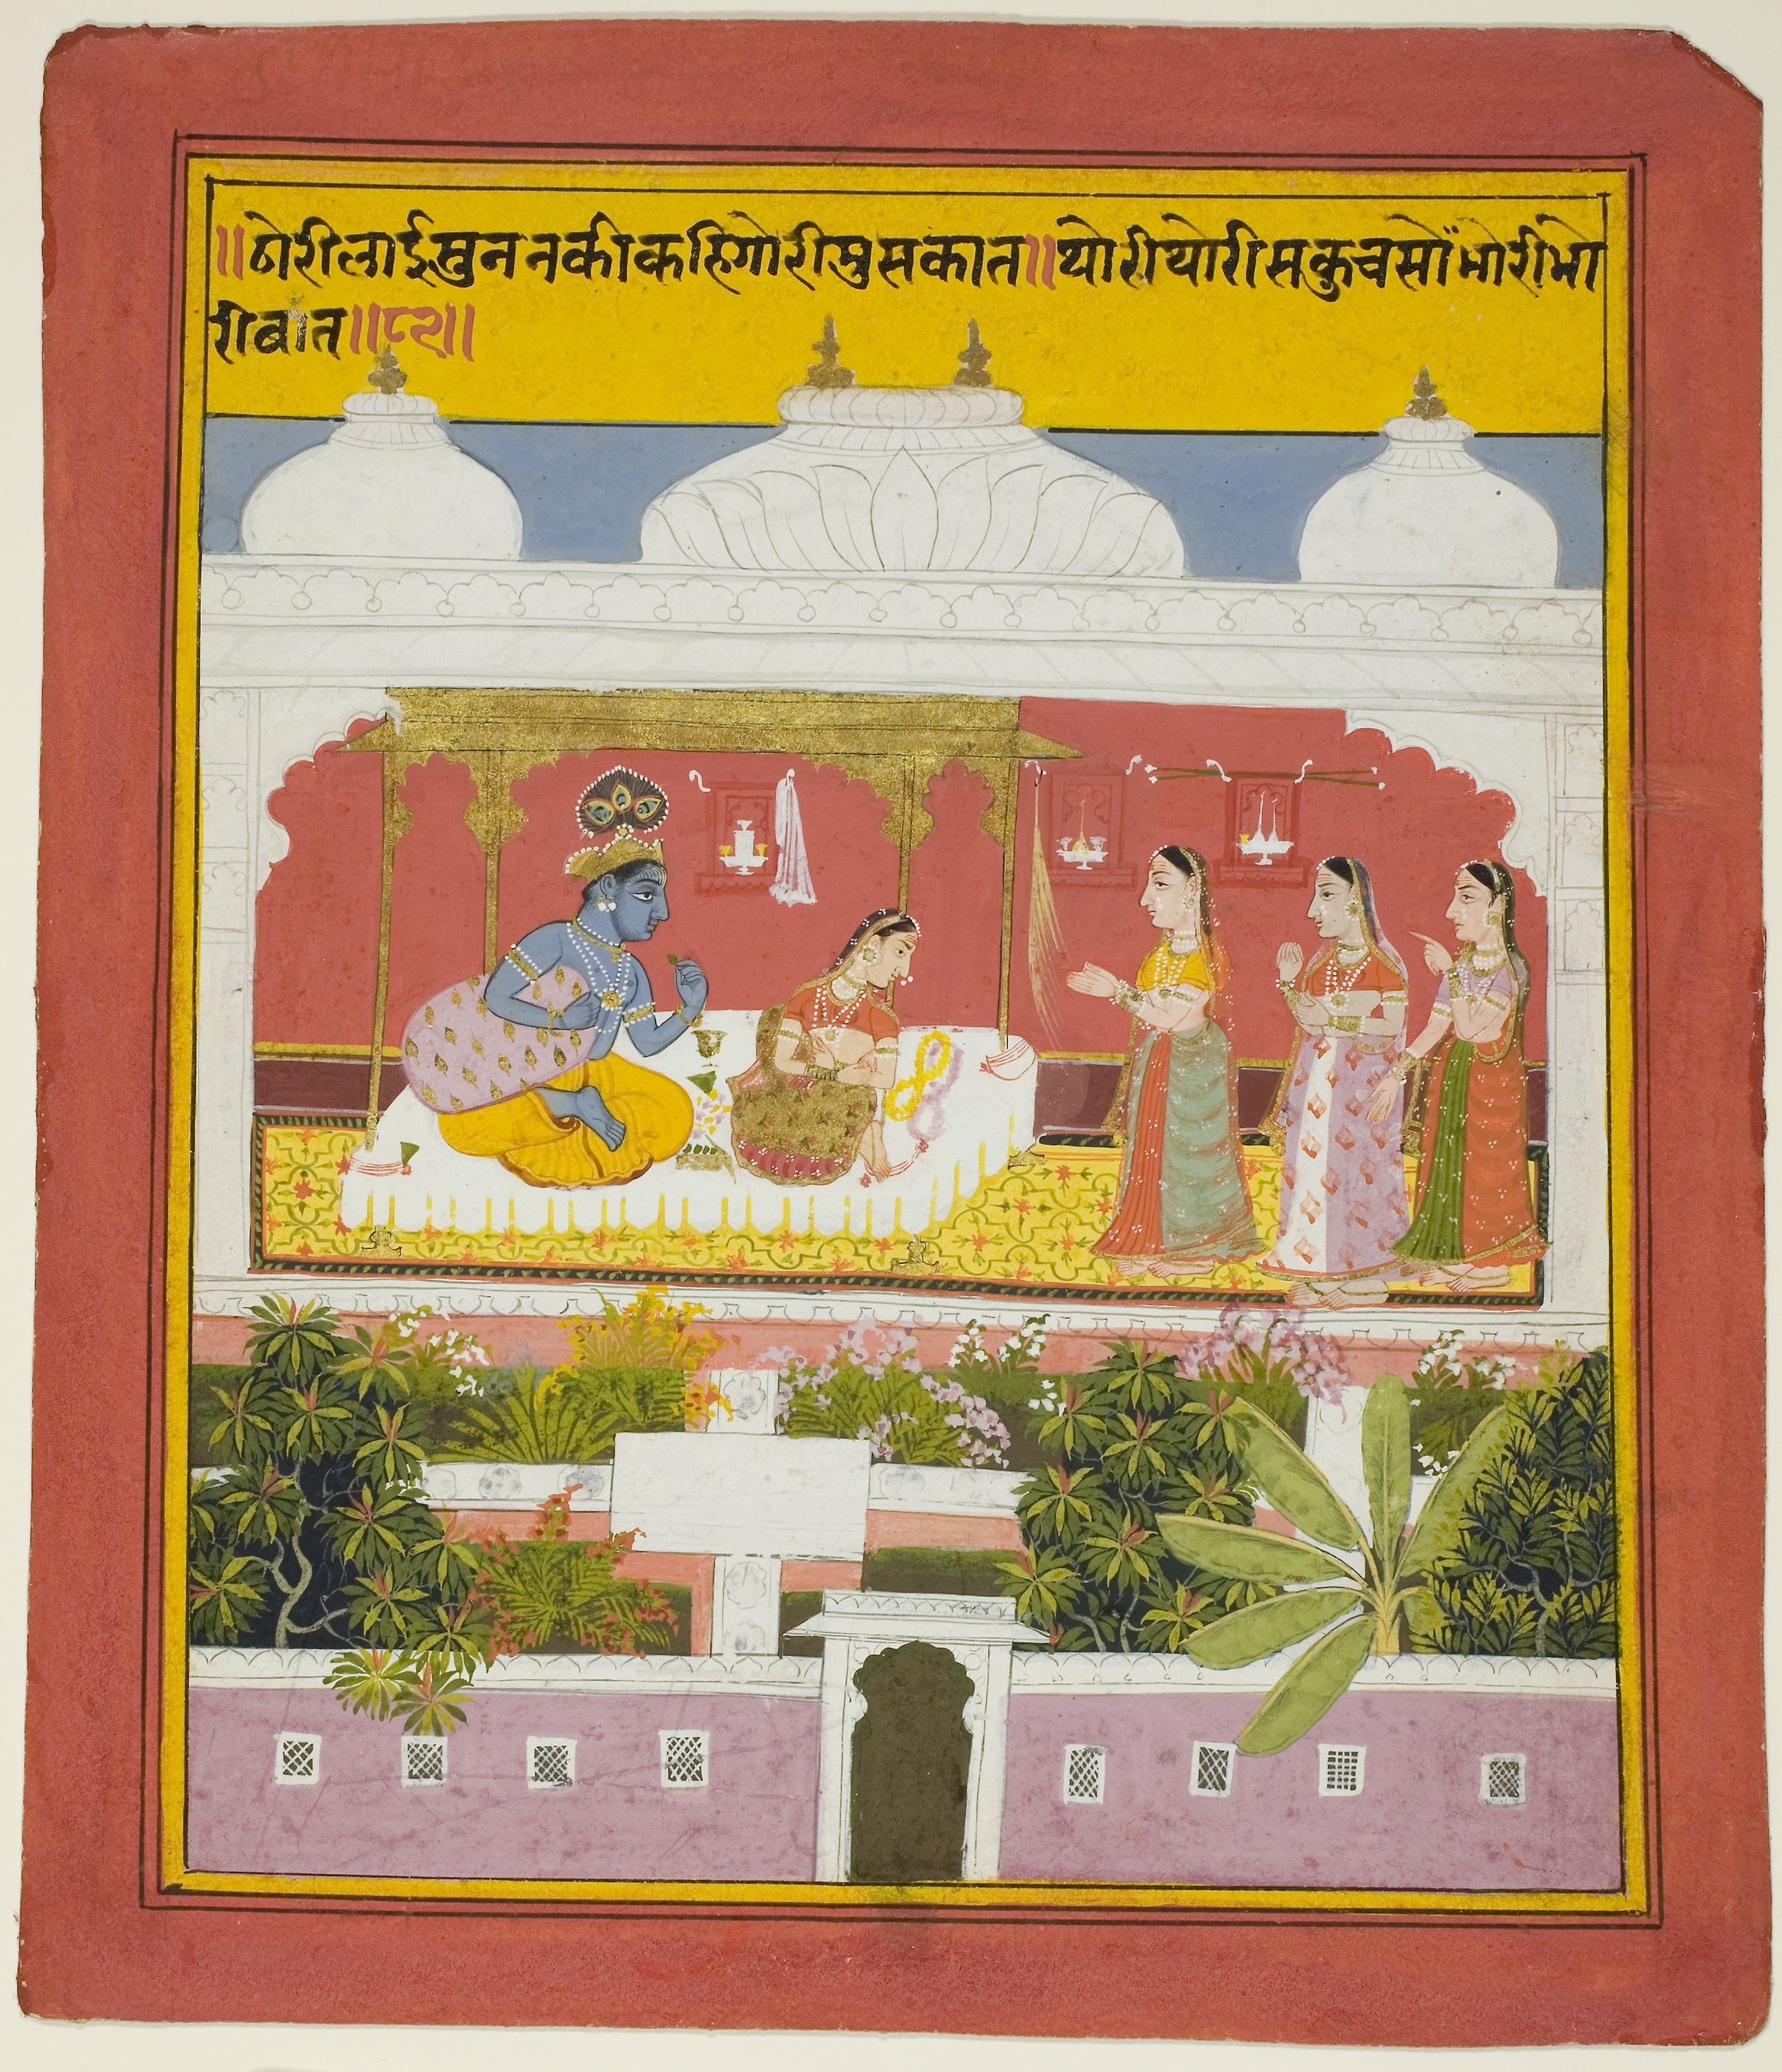
picture frame, miniature, art, artwork